Barker College

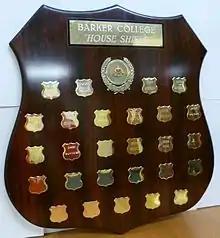
House Shield No. 2 Barker College Middle School

The Middle and Senior School Houses are named after influential figures in the School's history, with eight male and eight female namesakes. In July 2018 the College announced they would be changing the pastoral care system for the middle and senior school following the introduction of coeducation. The existing Houses are all named after influential men from the school's history, and after the introduction of coeducation, another eight new Houses were announced, after important women in the School's past.